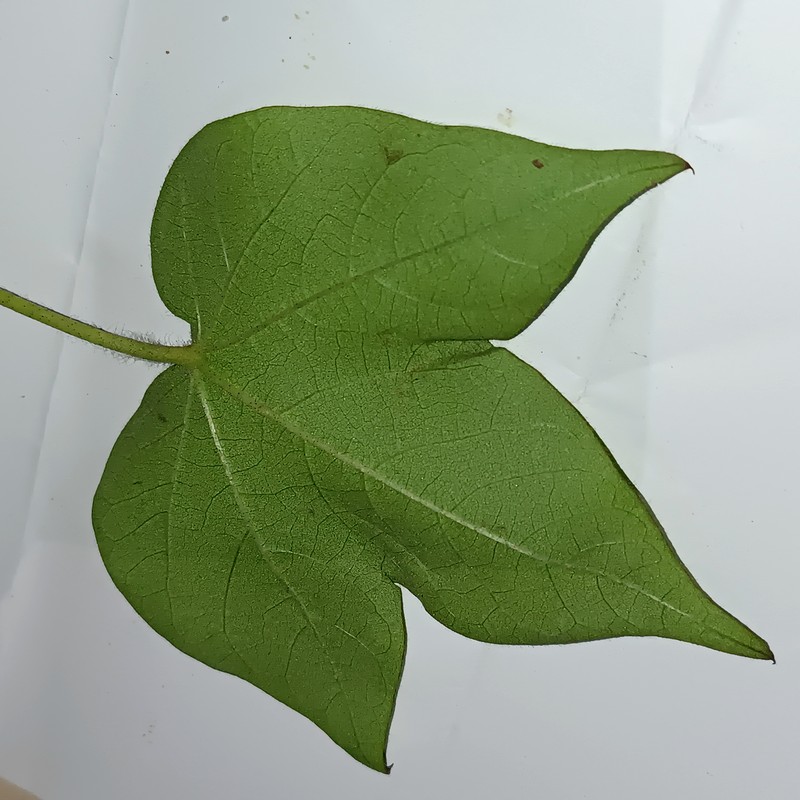
Label: Healthy Leaf